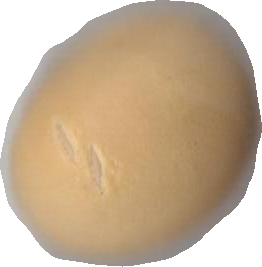
Variety: Grobogan